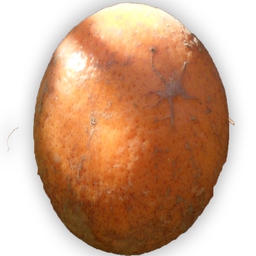
Plant part: fruit
Disease: canker